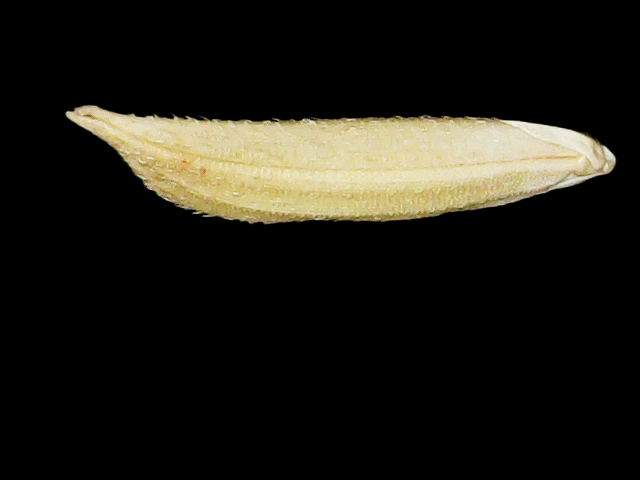
Rice variety: Binadhan25